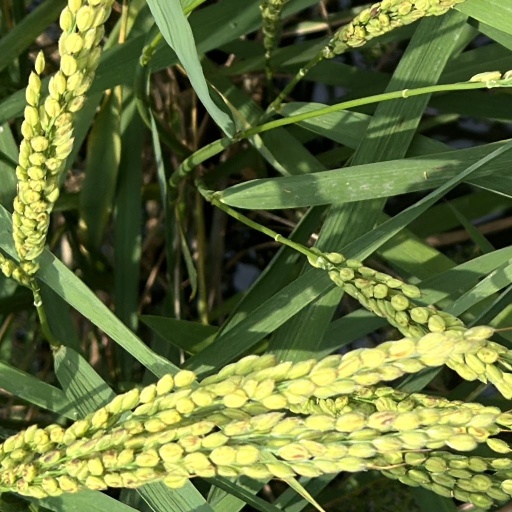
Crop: rice